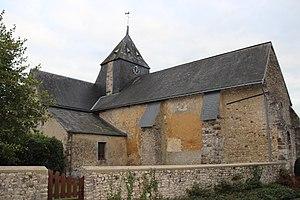
Église Saint-Martin de Tassillé [#100WikiCommonsDays r2 d84]